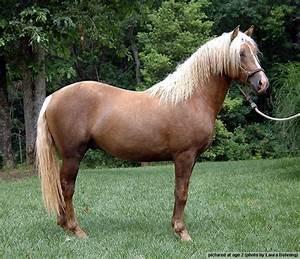
horse